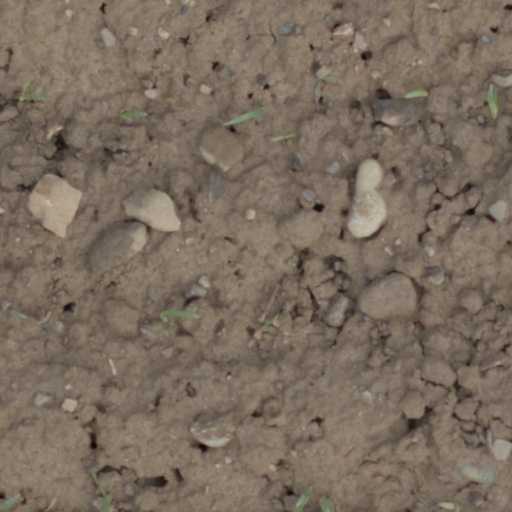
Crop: wheat